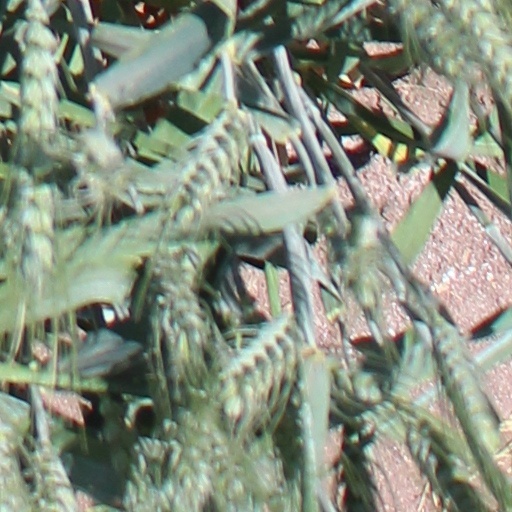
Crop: wheat